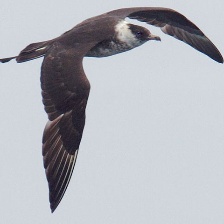
Species: POMARINE JAEGER
Scientific name: STERCORARIUS POMARINUS